Phineas Fisher

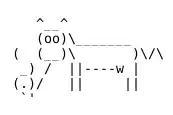
Subcowmandante Marcos

Phineas Fisher (also known as Phineas Phisher, Subcowmandante Marcos) is an unidentified hacktivist and self-proclaimed anarchist revolutionary. Notable hacks include the surveillance company Gamma International, Hacking Team, the Sindicat De Mossos d'Esquadra (SME, union of the Catalonian police force) and the ruling Turkish Justice and Development Party, three of which were later made searchable by WikiLeaks.